Social background of officers and other ranks in the French Army, 1750–1815

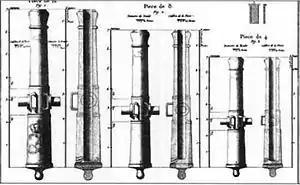
The Gribeauval system of artillery was the most successful technical reform at the end of the Ancien Regime. The comprehensive reforms planned for the structure of the officers corps, failed however.

The French defeat in the Seven Years' War led to extensive military reforms. Many of the tactical and technical improvements then introduced laid the groundwork for the French victories during the Revolutionary and Napoleonic wars. Both the high nobility and the higher bourgeoisie were the targets, when progressive ministers of war tried to create a professionalized officer corps built on the petty nobility. The Ségur decree, requiring four quarterings of nobility as a condition for the appointment of officers, was not the result of an aristocratic reaction, but part of an attempt to professionalize the officer corps through the creation of military schools for poor sons of the nobility, the centralizing of the promotion system, the gradual abolishment of the "vénalité", and the exclusion of rich bourgeois parvenus. Yet, the professionalization efforts failed as the privileged promotion track of the high nobility remained in place, creating a devastating crack within the French nobility. Many officers from the petty nobility began to be in agreement with the civilian bourgeoisie who saw themselves as the victims of discriminatory prerogatives.